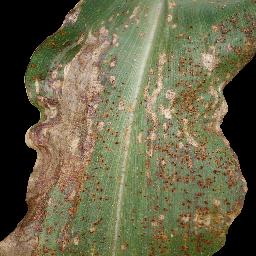
Label: Corn_(Maize)___Common_Rust